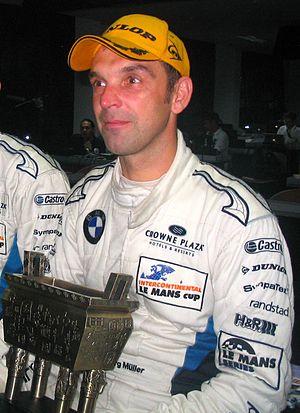
Jörg Müller est un pilote automobile allemand.